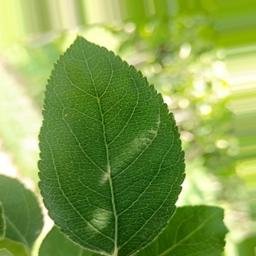
Label: Healthy